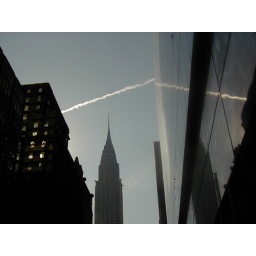
A streak from a plane is reflected in a building opposite the Chrysler Building.